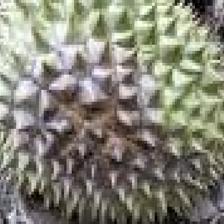
Label: fruit_rot